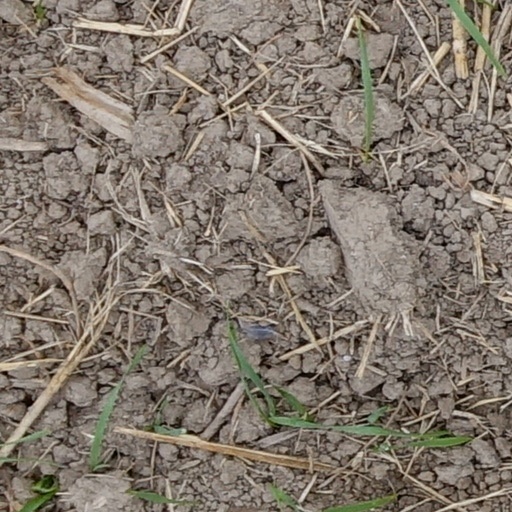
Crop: wheat